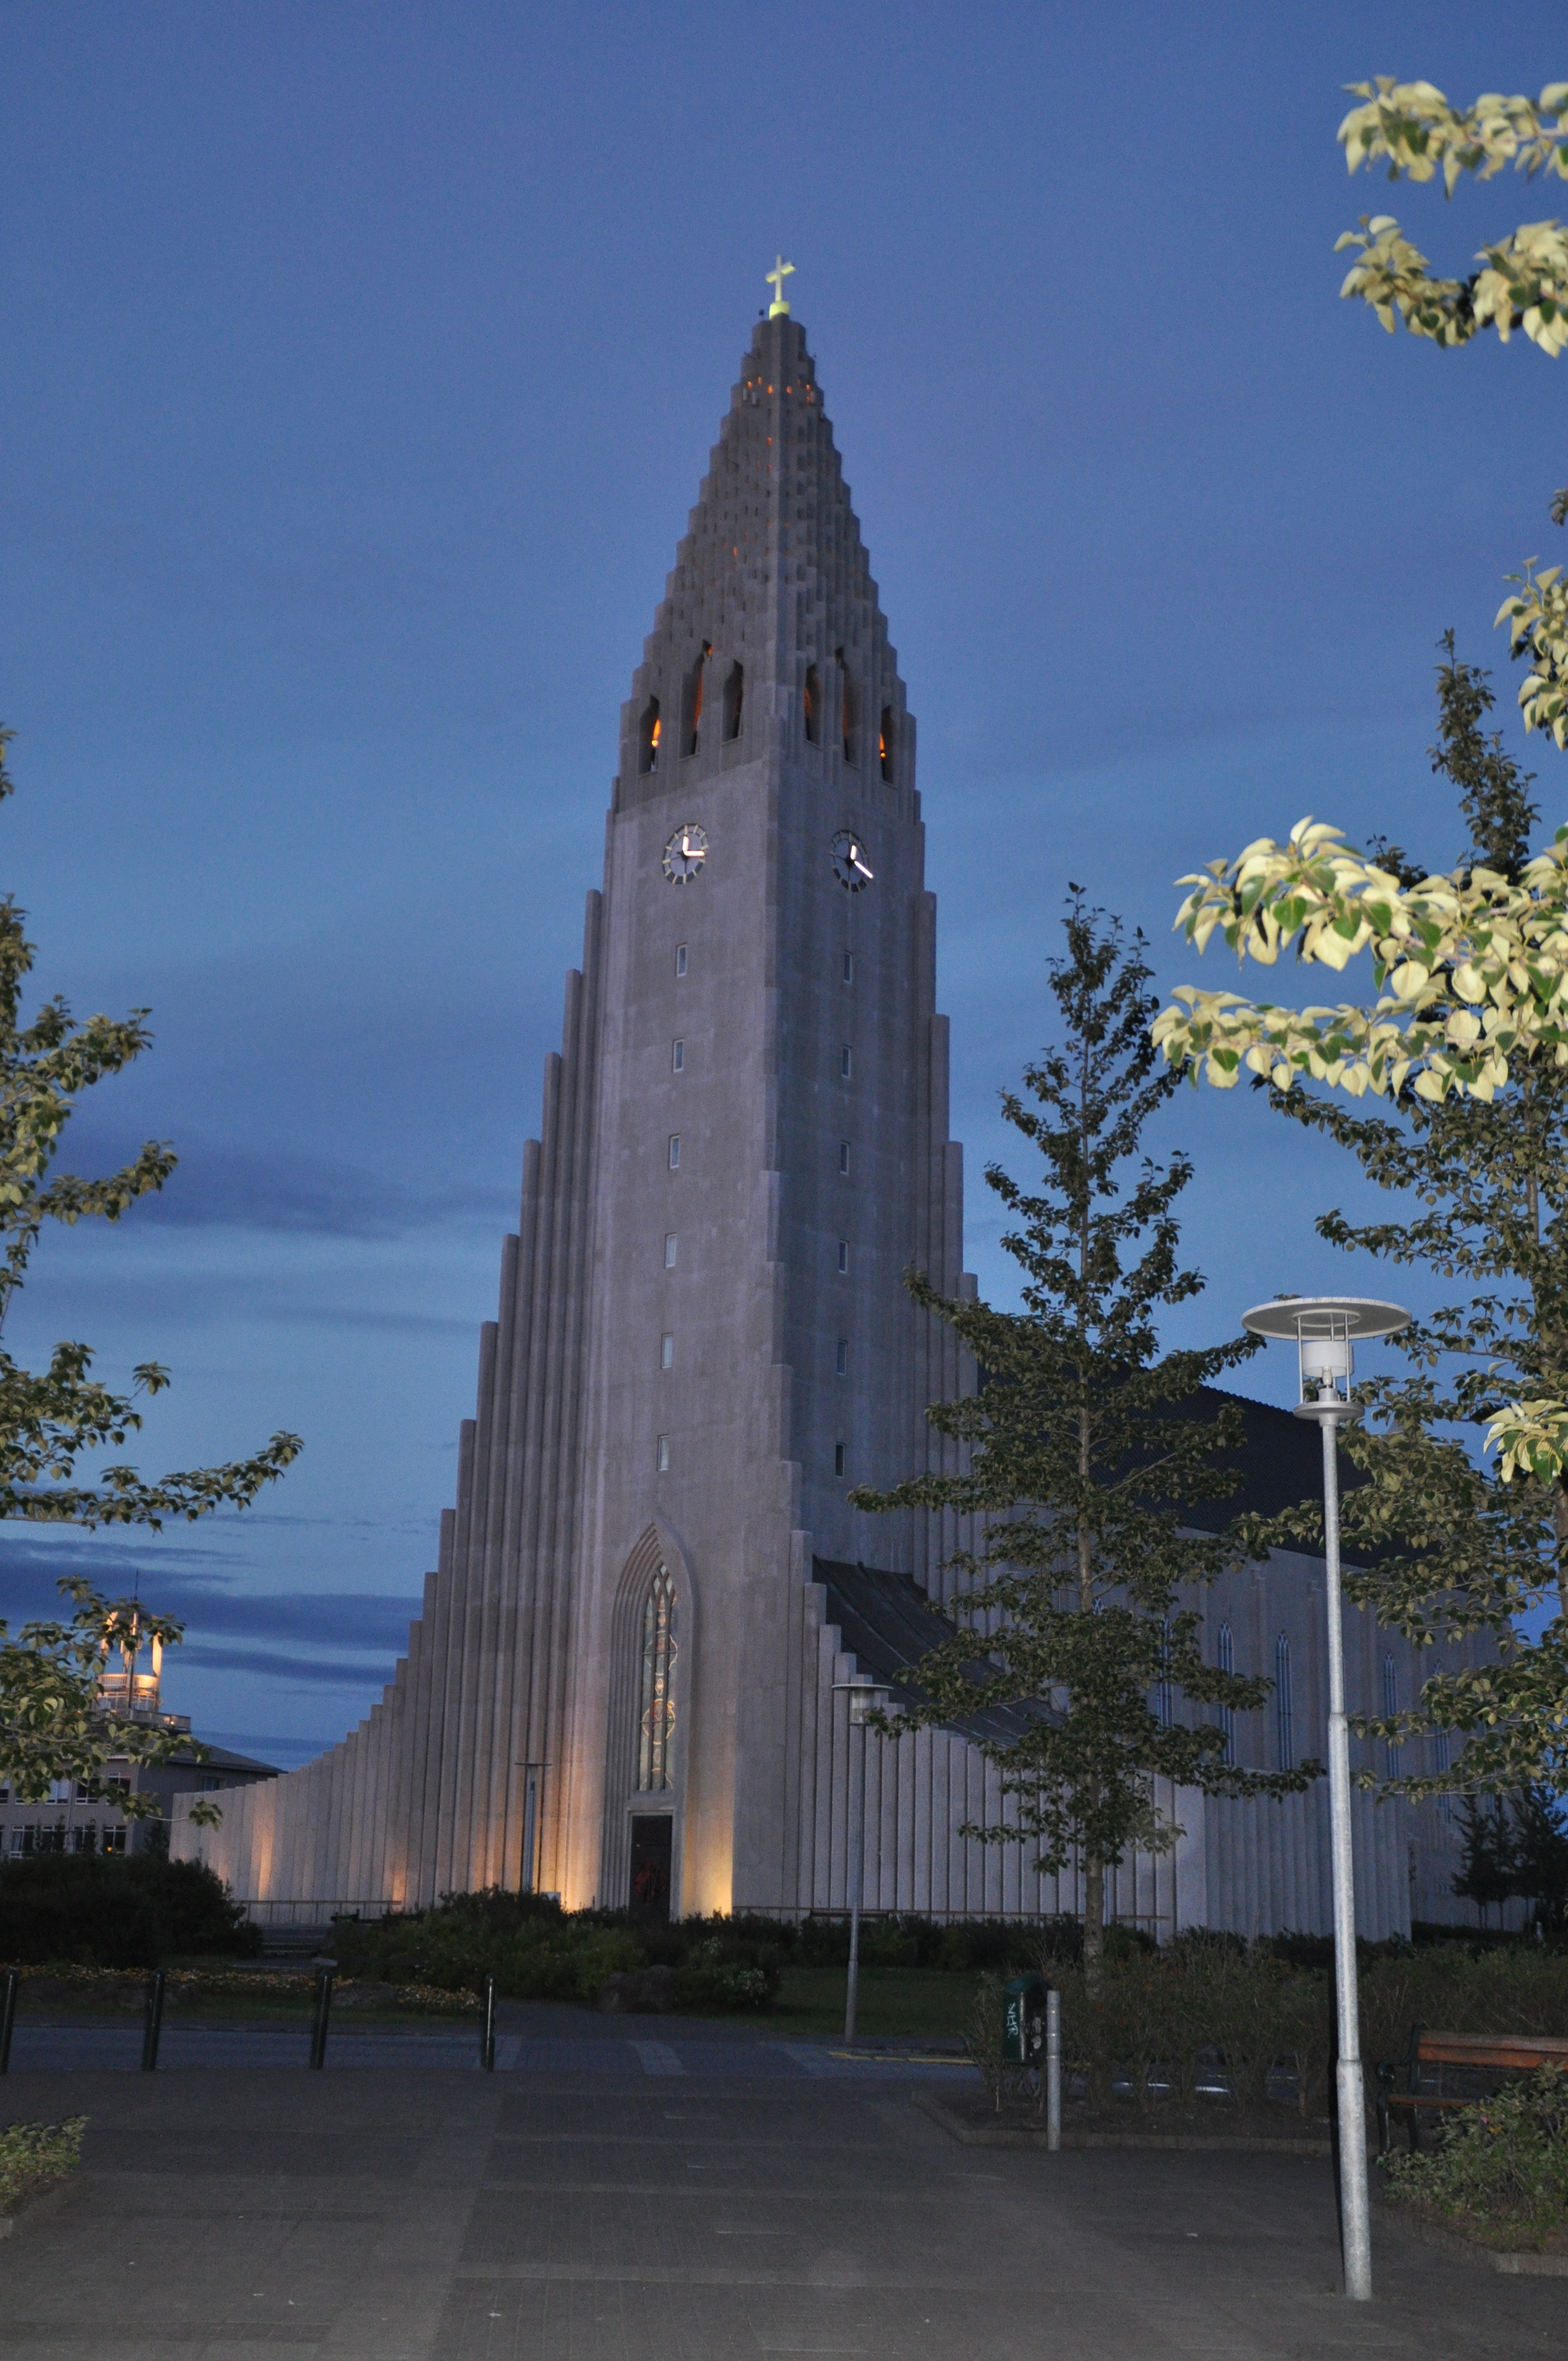
building, monument, tower, landmark, church, cathedral, chapel, iceland, place of worship, memorial, spire, steeple, hallgrimskirkja, reykjavik, gu j n sam elsson